Coconut

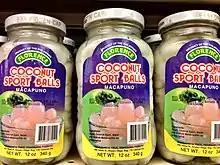
Macapuno preserves sold in the United States

The Southern pig-tailed macaque is the only monkey species commonly and extensively employed for labor. For centuries in Southeast Asia, these monkeys have been trained to harvest coconuts and other fruits. Their training methods rely solely on punishment and the threat of punishment. These techniques are examples of what psychologists call aversives—unpleasant stimuli used to change behavior, either through positive punishment (adding something unpleasant after an undesired behavior) or negative reinforcement (removing something unpleasant when the desired behavior is performed).